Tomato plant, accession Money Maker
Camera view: bottom (45 deg); turntable rotation: 0 degrees
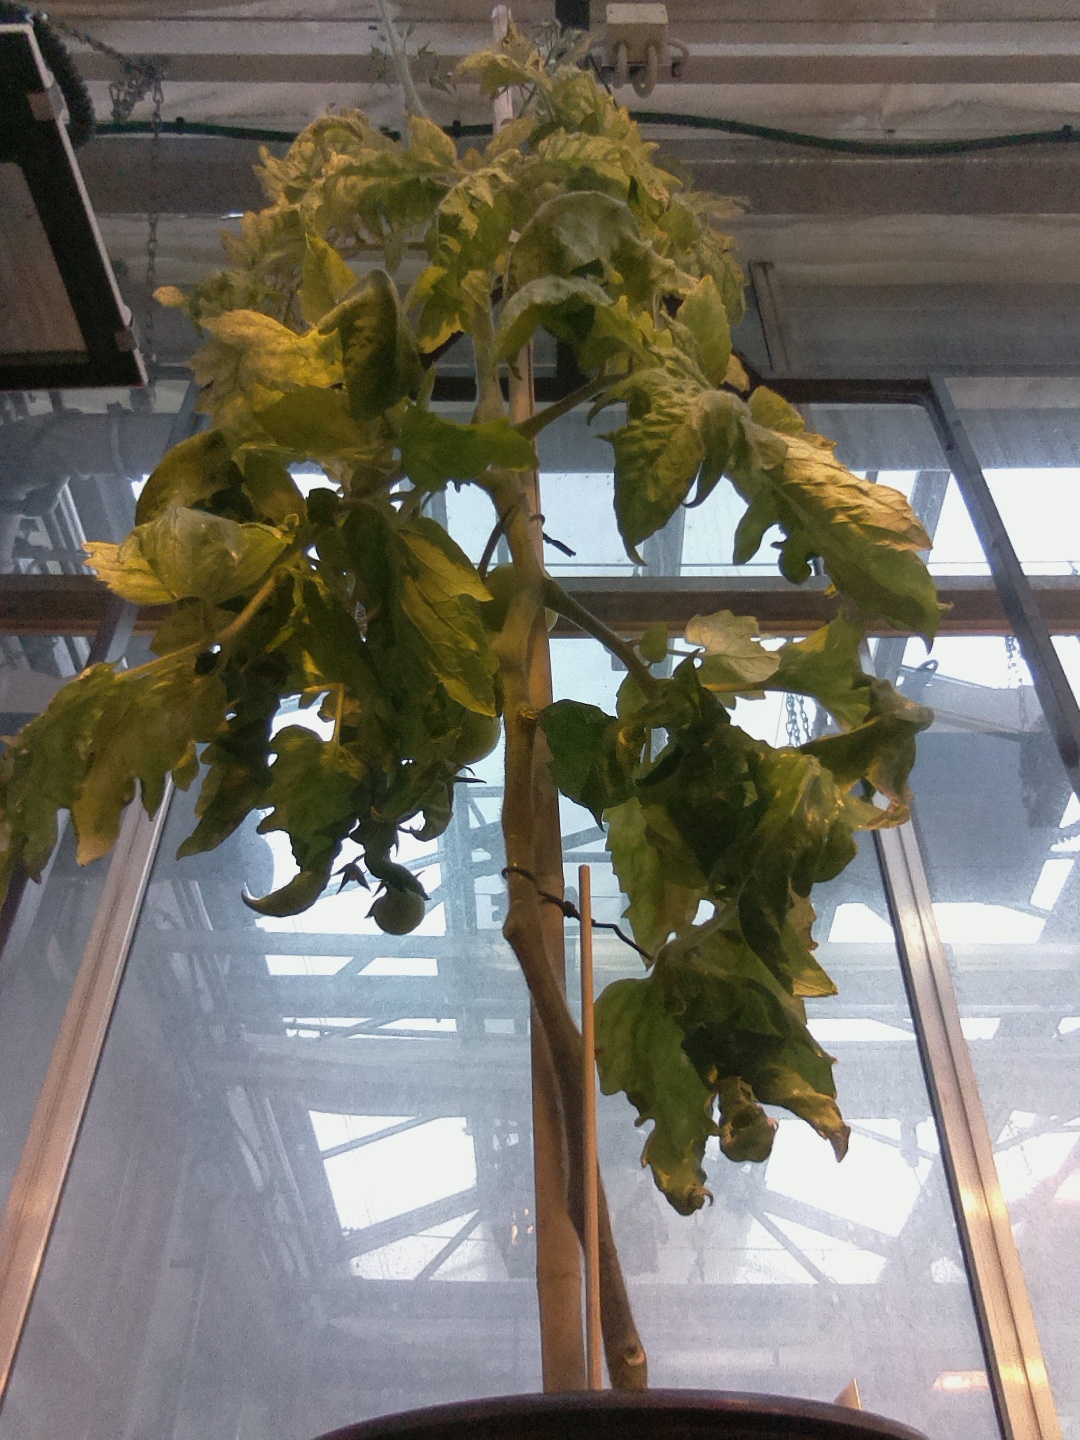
BBCH growth stage 79: 90% -100% of final fruit size